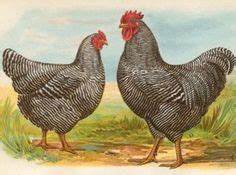
Label: gallina